Myra Adele Logan

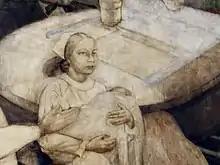
Detail of Charles Alston's "Modern Medicine" (oil on canvas) in Harlem Hospital, a mural commissioned in 1936 by the WPA. Logan was a medical intern at the hospital then and served as a model for the mural; she appears as a nurse holding a baby.

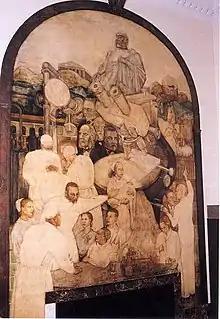

Logan spent the majority of her career as an associate surgeon at the Harlem Hospital. She remained a surgeon past her term's completion. She was also a visiting surgeon at the Sydenham Hospital, and did all this while maintaining her own private practice. In 1943, Logan became the first woman to perform bypass surgery, an open-heart surgical procedure, which was the ninth of its kind in the world. This was when she began dedicating her career towards children's heart surgery alongside developing the antibiotic Aureomycin. In 1951, Logan was elected as a Fellow of the American College of Surgeons.